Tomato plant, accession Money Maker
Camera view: tilt-top (135 deg); turntable rotation: 60 degrees
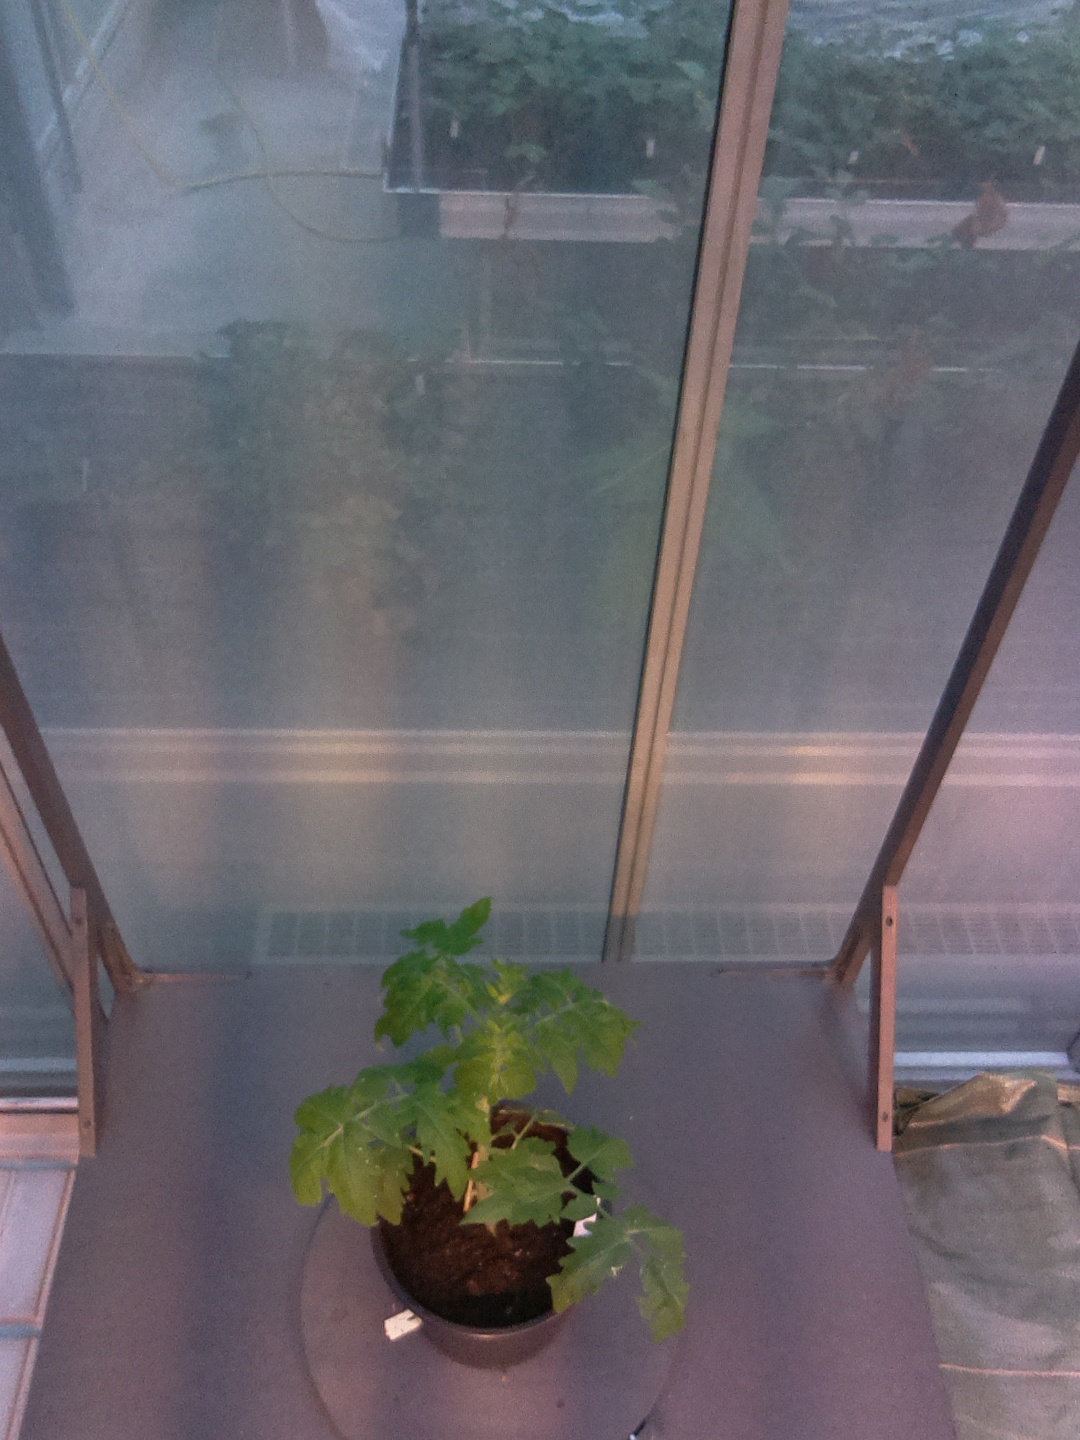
BBCH growth stage 14: 8 of true leaves visible